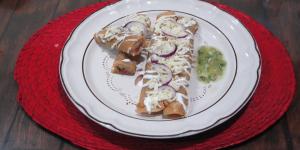
flautas de papa con chorizo